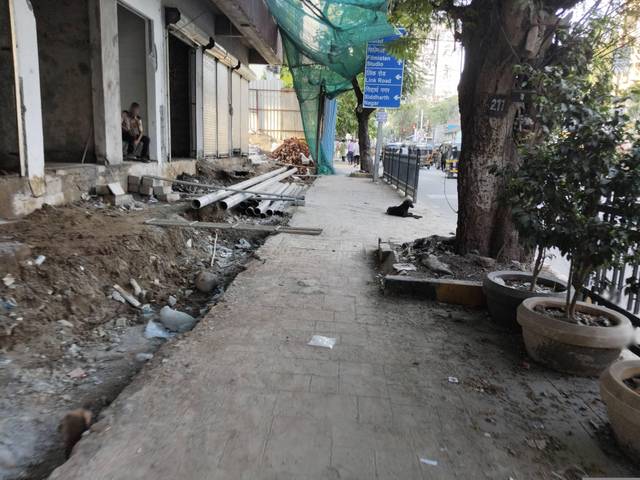
Region: India
Coordinates: 19.158, 72.846